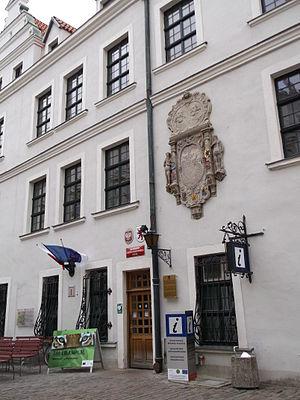
Le château ducal de Szczecin était la résidence officielle de la Maison de Poméranie. Le château est situé dans la vieille ville de Szczecin, autrefois Stettin.